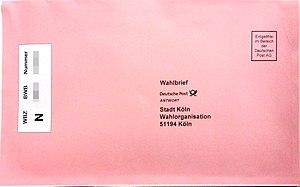
Le vote postal est une procédure de vote, parfois la seule pour certains scrutins comme en Nouvelle-Zélande.